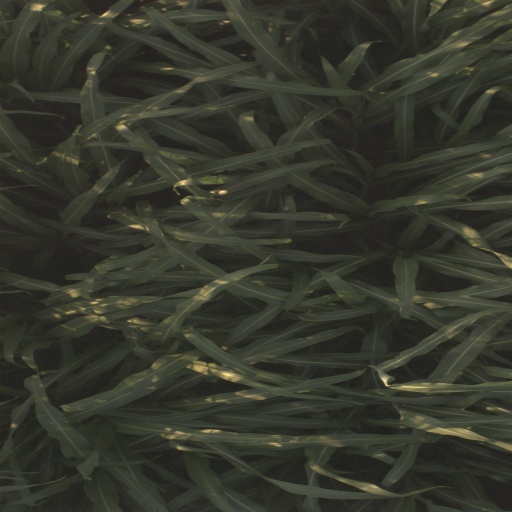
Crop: sorghum